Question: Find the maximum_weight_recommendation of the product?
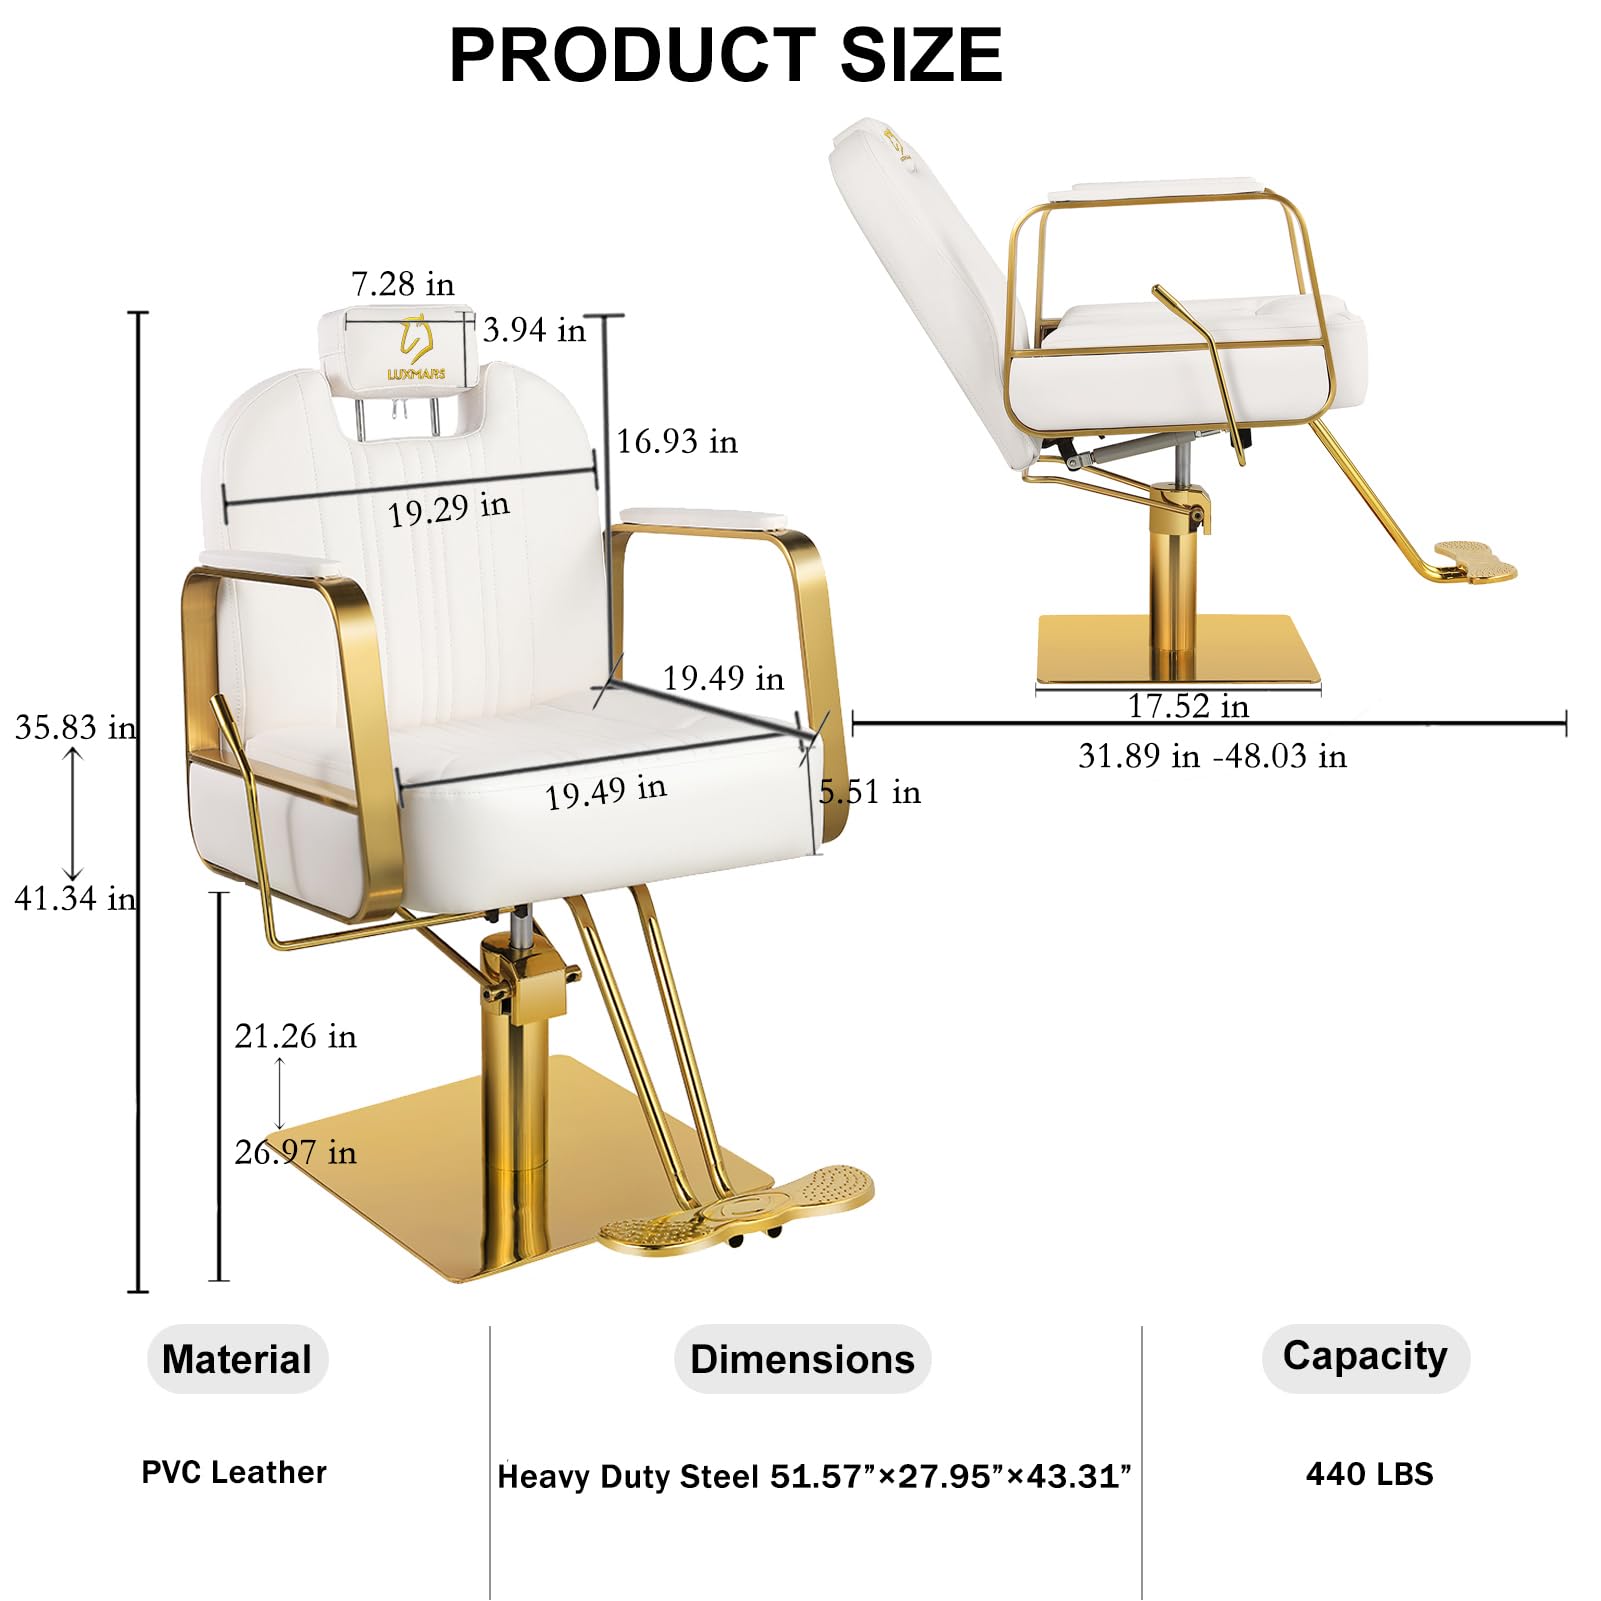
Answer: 440.0 pound